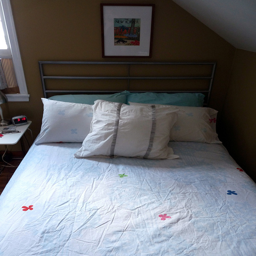
A small bed with a bunch of pillows sitting on top of it.
Looking down at a double bed with five pillows on it
A bed with five pillows under a hanging print.
A white bed with five pillows and a picture frame hanging above it.
The bed has five pillows at the head of it.